WKVR (FM)

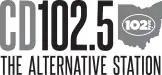
Logo as "CD102.5"

In November 2011, amid weeks of speculation that Salem Communications was negotiating to either purchase or lease the 102.5 FM frequency as a new location for the programming of WRFD, WWCD general manager Randy Malloy formed a new company, WWCD Ltd., to purchase the intellectual property of CD101 from Roger Vaughn's Fun With Radio, LLC. Vaughn retained a minority share of the new company, though all references to Fun With Radio would be removed from any station documents and promotion. The new ownership group immediately began negotiating a new lease agreement with Southeastern Ohio Broadcasting, owner of the frequency. On September 15, 2017, Randy Malloy became sole owner of WWCD, Ltd.